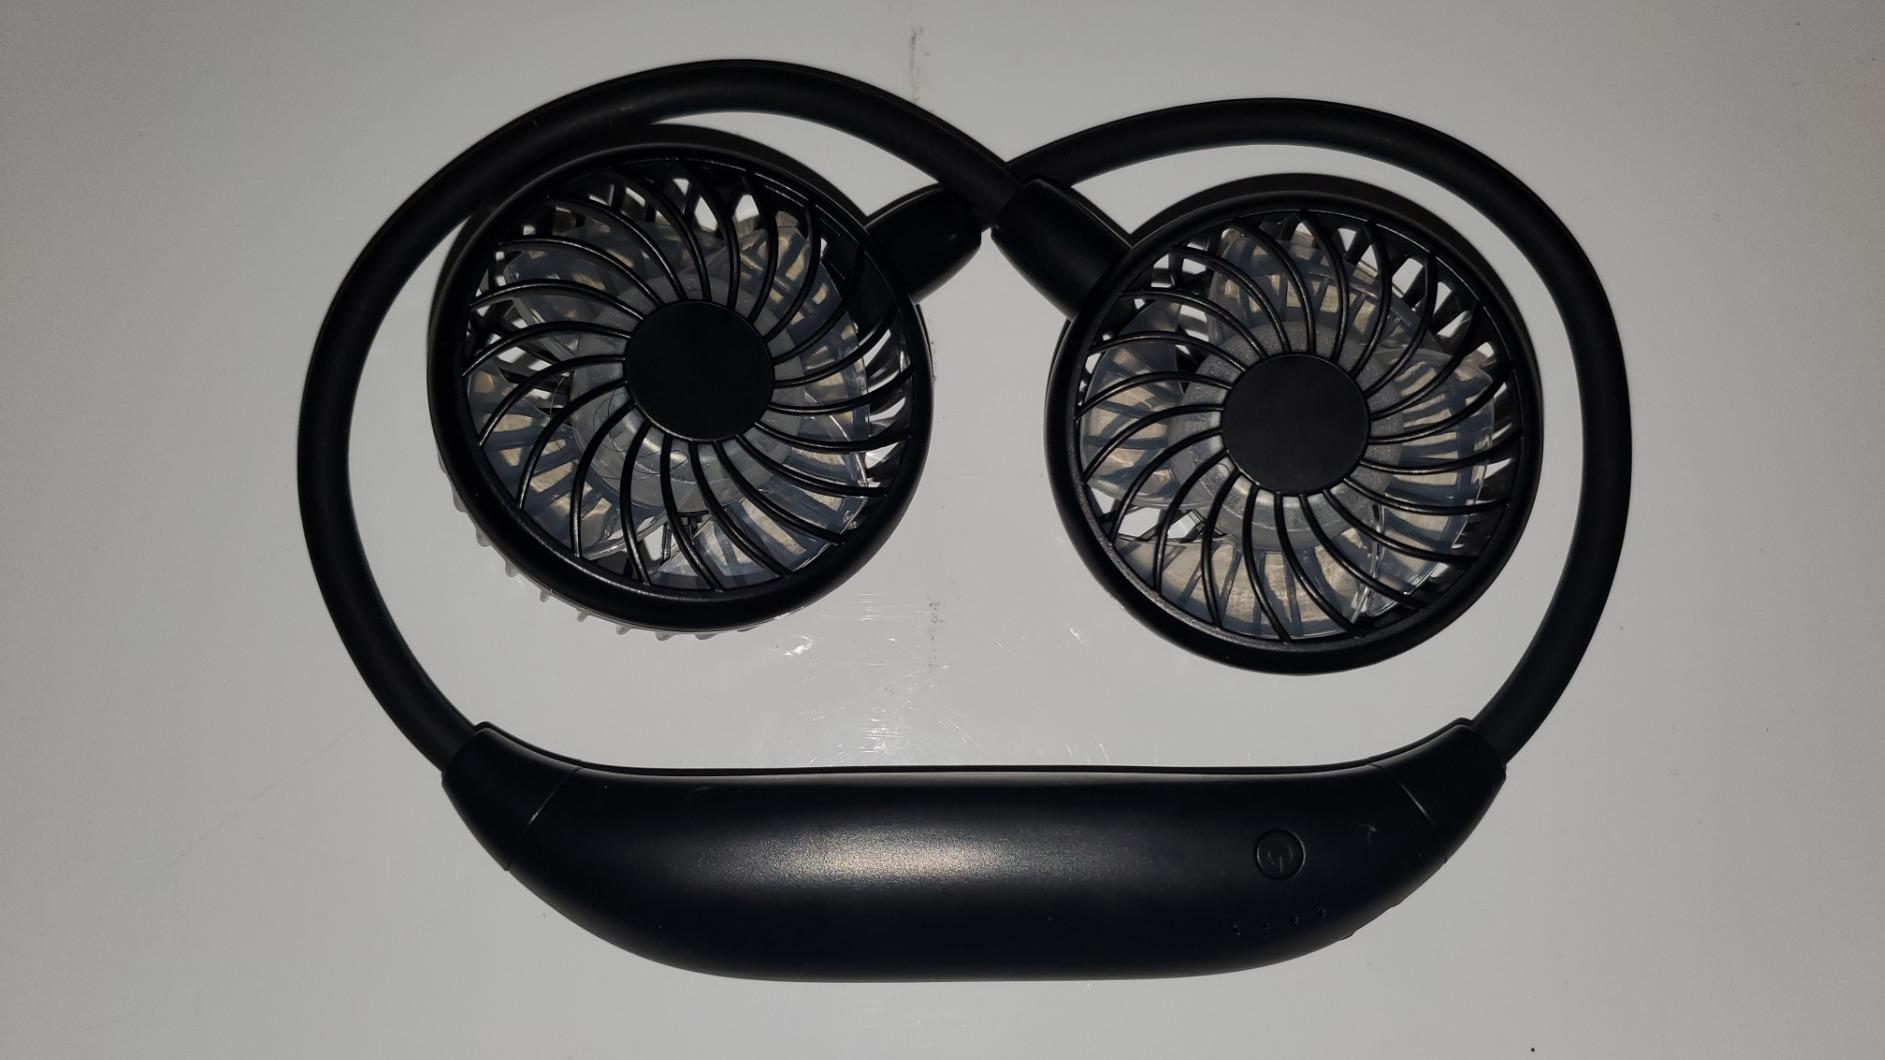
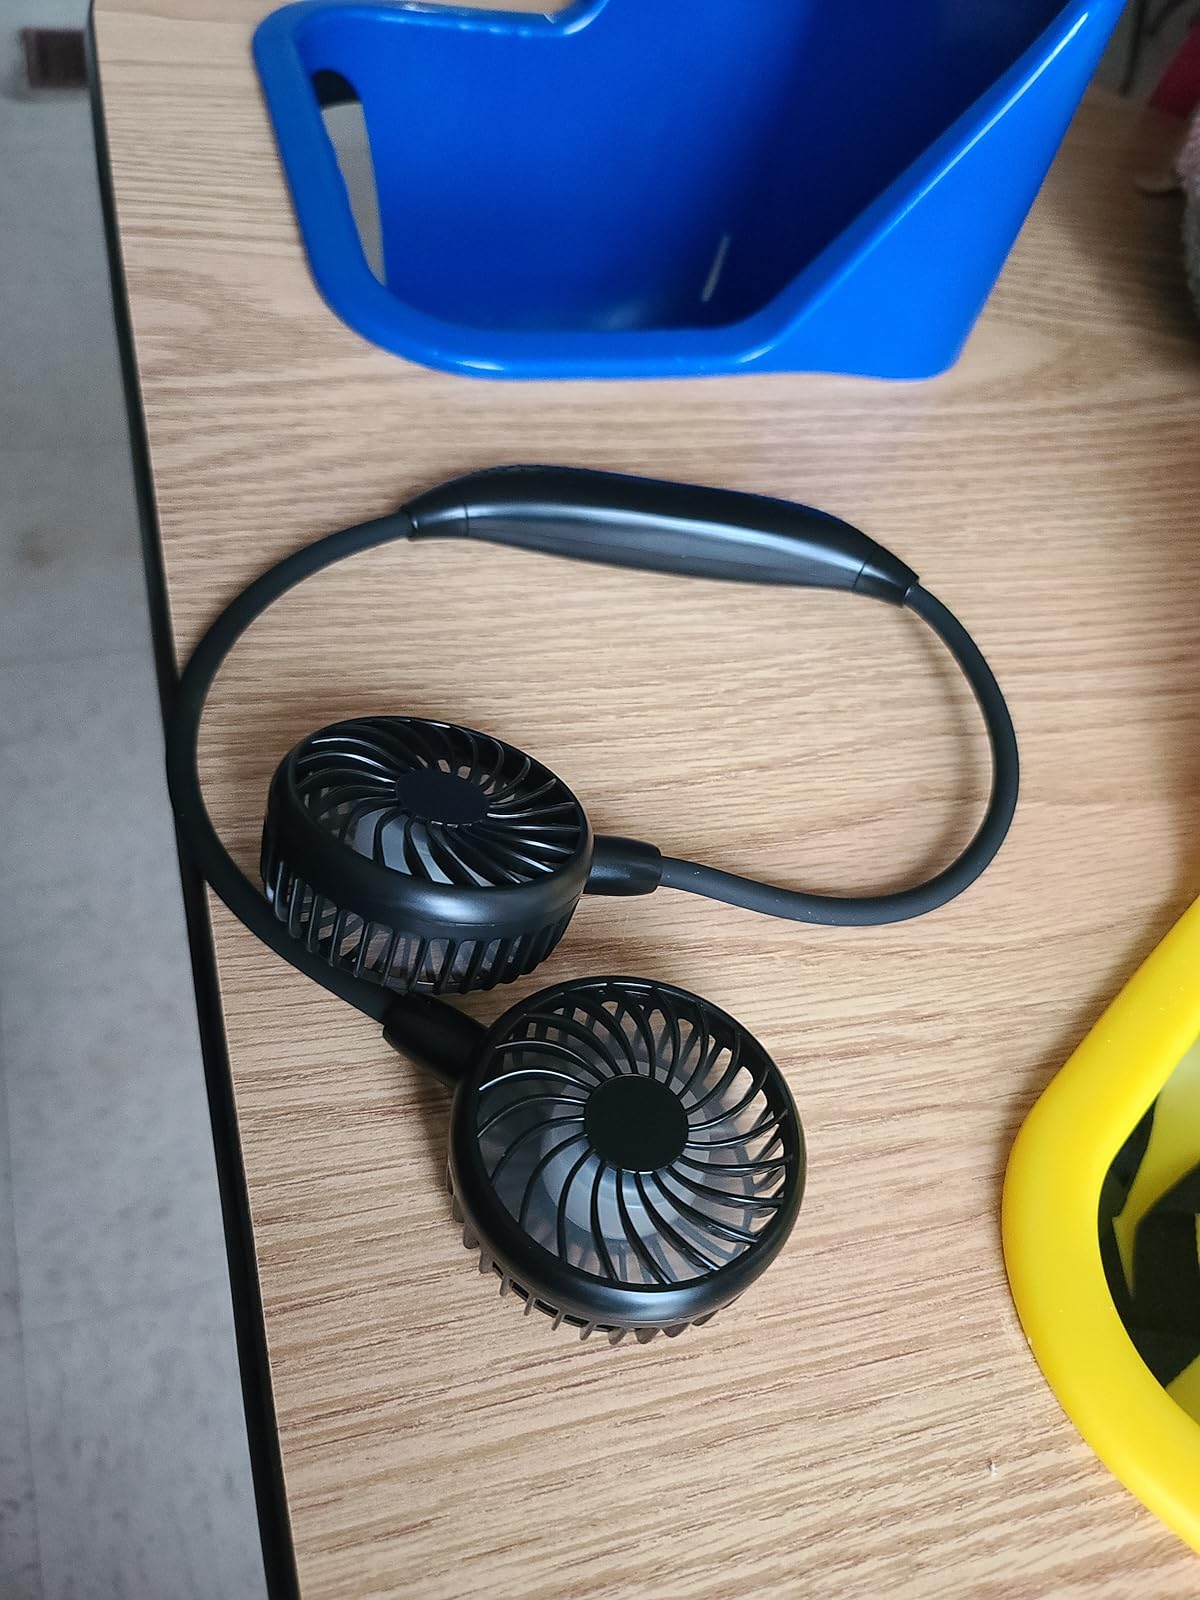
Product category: fan
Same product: yes